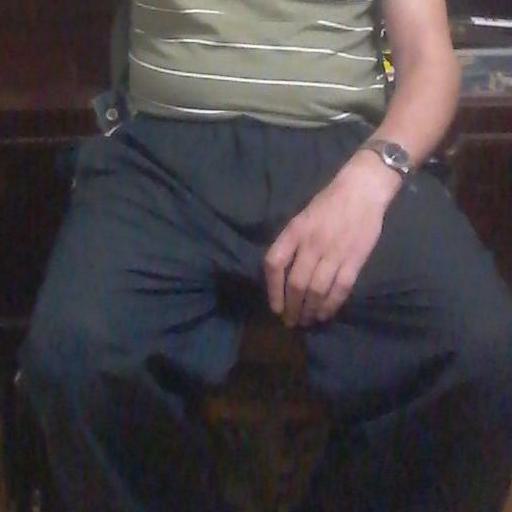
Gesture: no_gesture